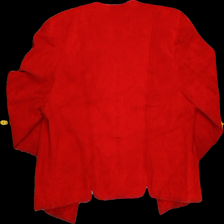
View: back
Type: Outerwear
Category: Ladies
Brand: Not Applicable
Colors: Red
Material: 100% suede
Cut: Collar, Cropped
Size: 36
Season: Summer
Trend: 80s
Stains: Yes
Price range: <50
Recommended usage: Export